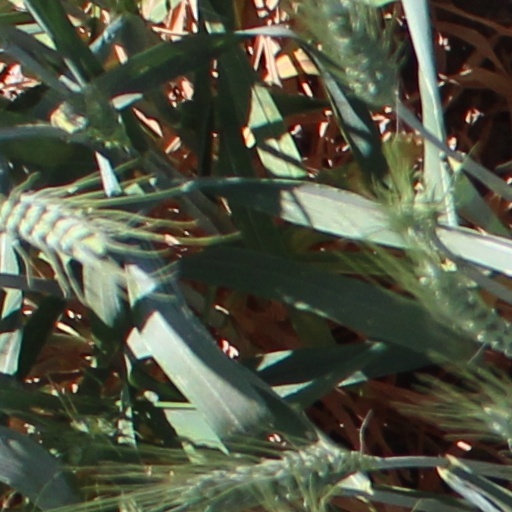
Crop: wheat